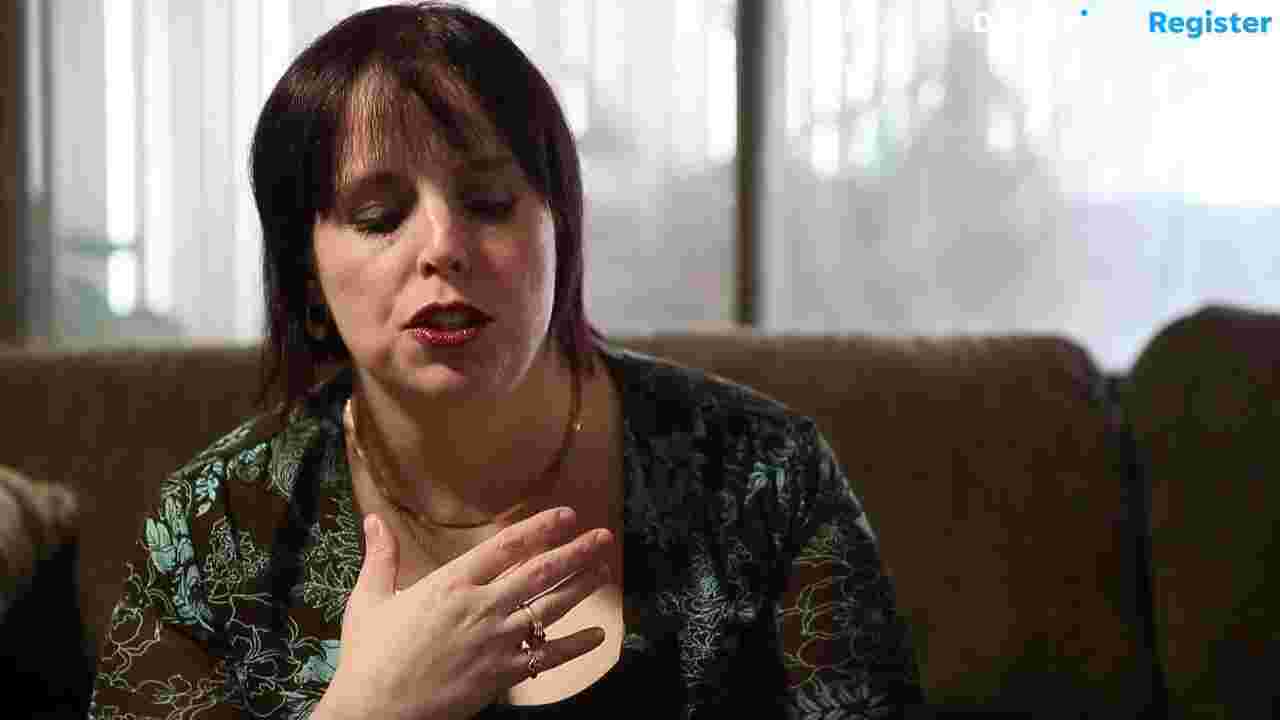
Gender: women